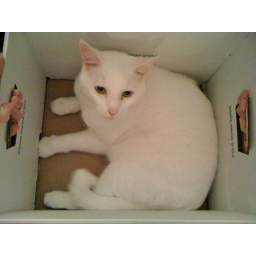
Not my cat, but Heather's cat Sebastian. We brought her over boxes to help with the move.